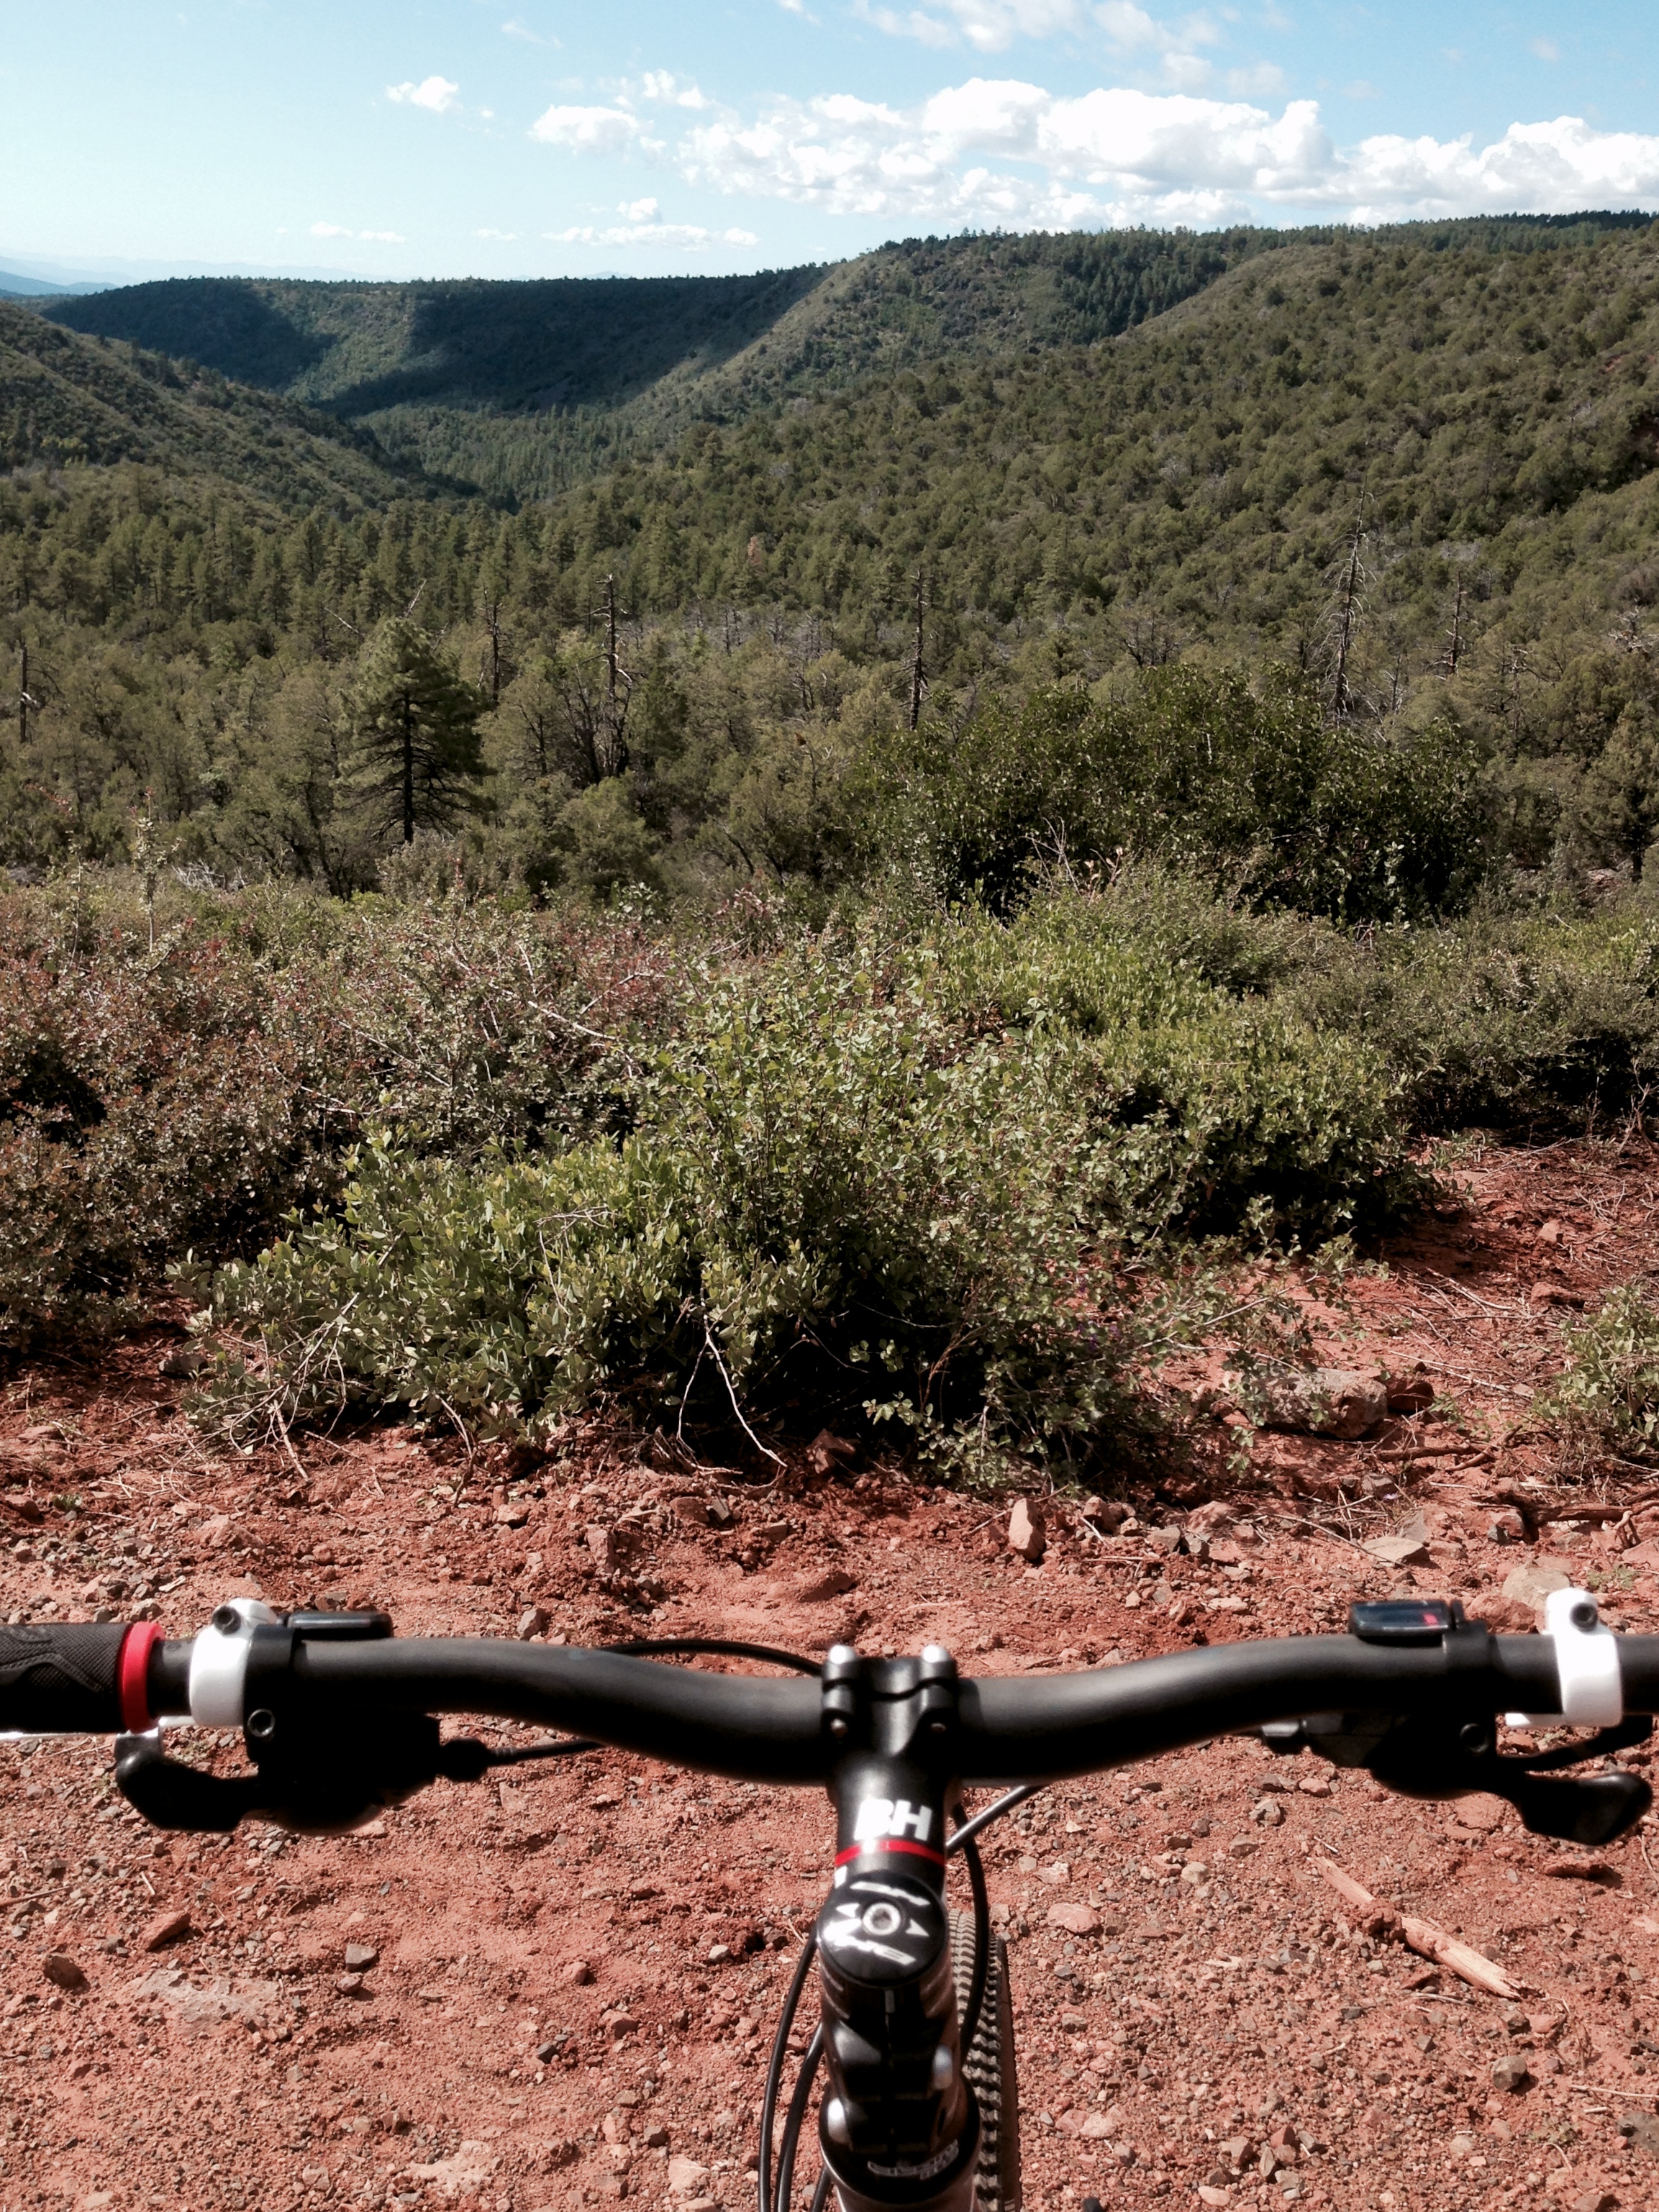
landscape, tree, wilderness, trail, soil, agriculture, rural area, natural environment